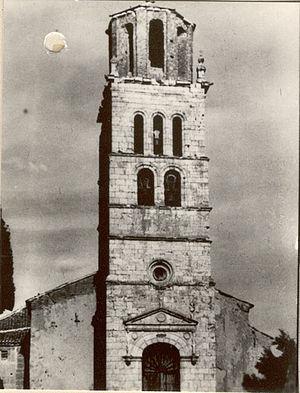
Barcial de la Loma est une commune de la province de Valladolid dans la communauté autonome de Castille-et-León en Espagne.